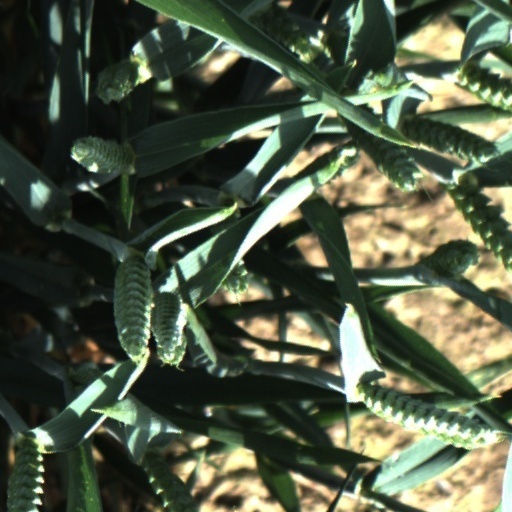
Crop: wheat